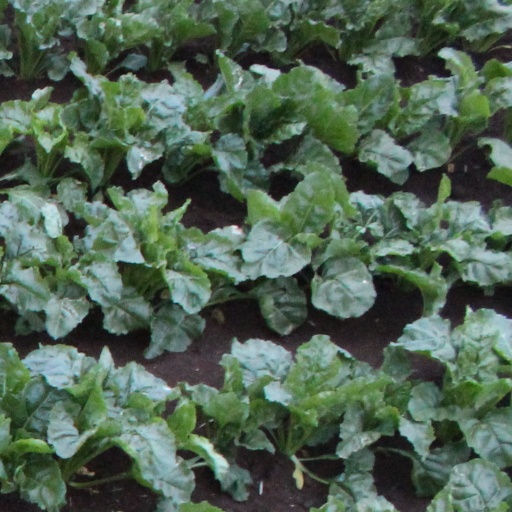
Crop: sugar beet